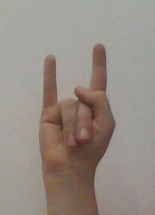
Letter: la